K. T. Rama Rao

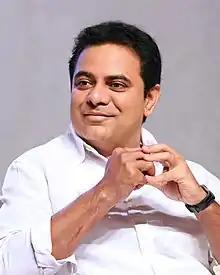
KTR in 2015

Kalvakuntla Taraka Rama Rao (born 24 July 1976), commonly known as KTR, is an Indian politician and Member of Legislative Assembly (MLA) of Telangana Legislative Assembly. He is a former Minister for Panchayat Raj, Municipal Administration and Urban Development, Industries and Information Technology and Communications of Telangana. He represents Sircilla assembly constituency in the Telangana Legislative Assembly, he is also the working president of the Bharat Rashtra Samithi.